Division of Paterson

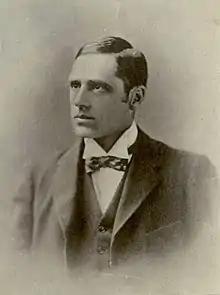
Banjo Paterson, the division's namesake

Paterson was first created at the redistribution of 11 May 1949. It was named after Banjo Paterson although there is conjecture that it was originally named after Colonel William Paterson who also gave his name to the Paterson River and the town of Paterson, both of which were situated within the electorate. It was first contested at the 1949 election. At the time it included the towns of Singleton, Maitland and Muswellbrook. Redistributions eventually moved the electorate north until it included Gunnedah and Mudgee. This incarnation was held by the conservative parties—Liberal and National—for its entire existence, and for most of that time was safely conservative. The original electorate was abolished at the 11 October 1984 redistribution.